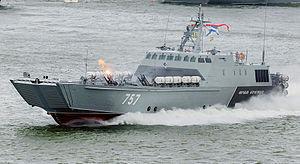
La classe Dyugon ou Projet 21820 est une classe de navire de débarquement russe.